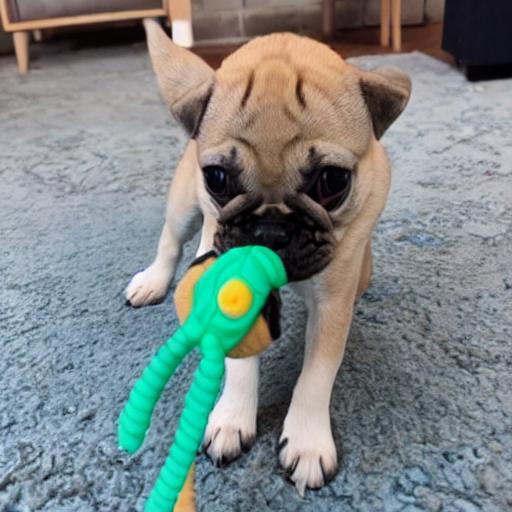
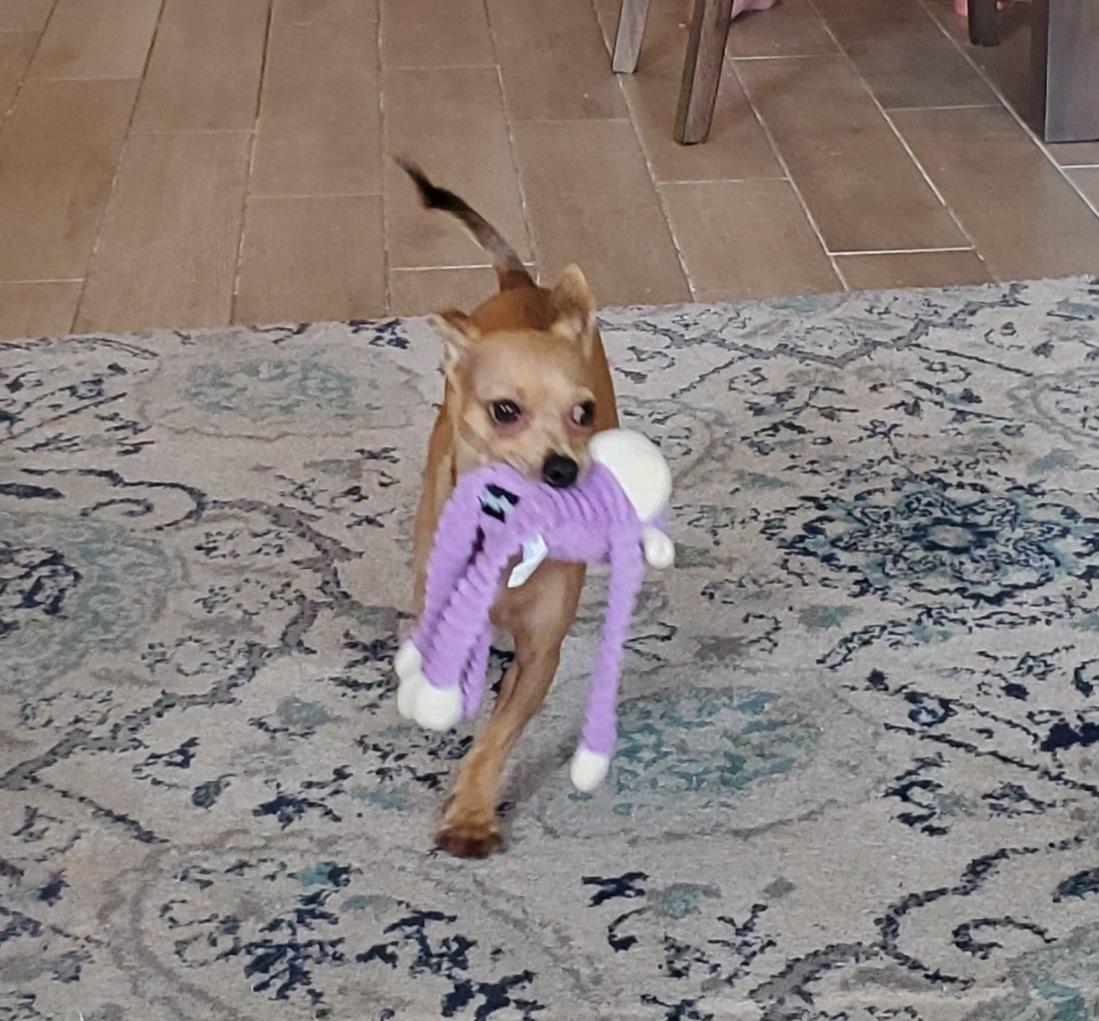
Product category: items_toy
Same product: no